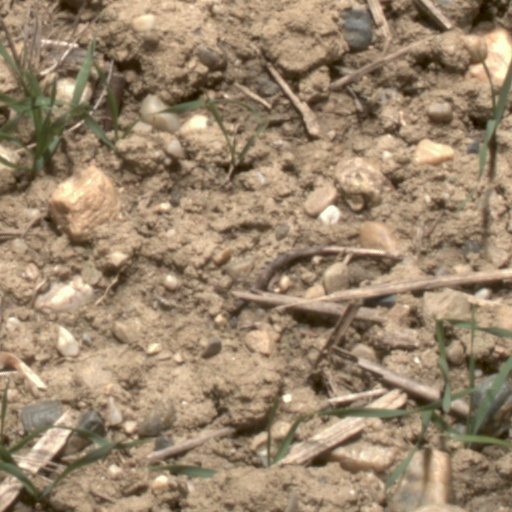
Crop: wheat